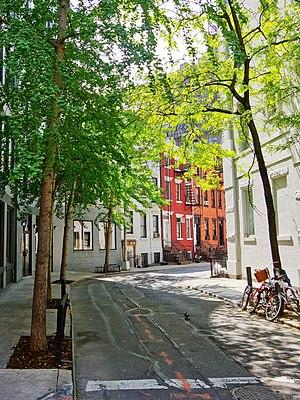
NYC - Greenwich Village - Gay Street